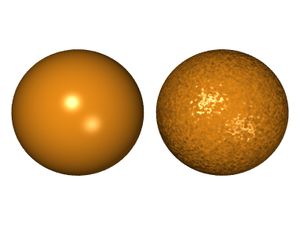
Le placage de relief, ou topographie d’aspérité également nommé sous son appellation anglaise de bump mapping, est un terme informatique qui désigne la technique utilisée en infographie et qui sert à donner du relief aux modèles 2D ou 3D, ou aux textures. Elle fut initialement utilisée en ray-tracing, où la technique consiste à modifier la normale de la surface.